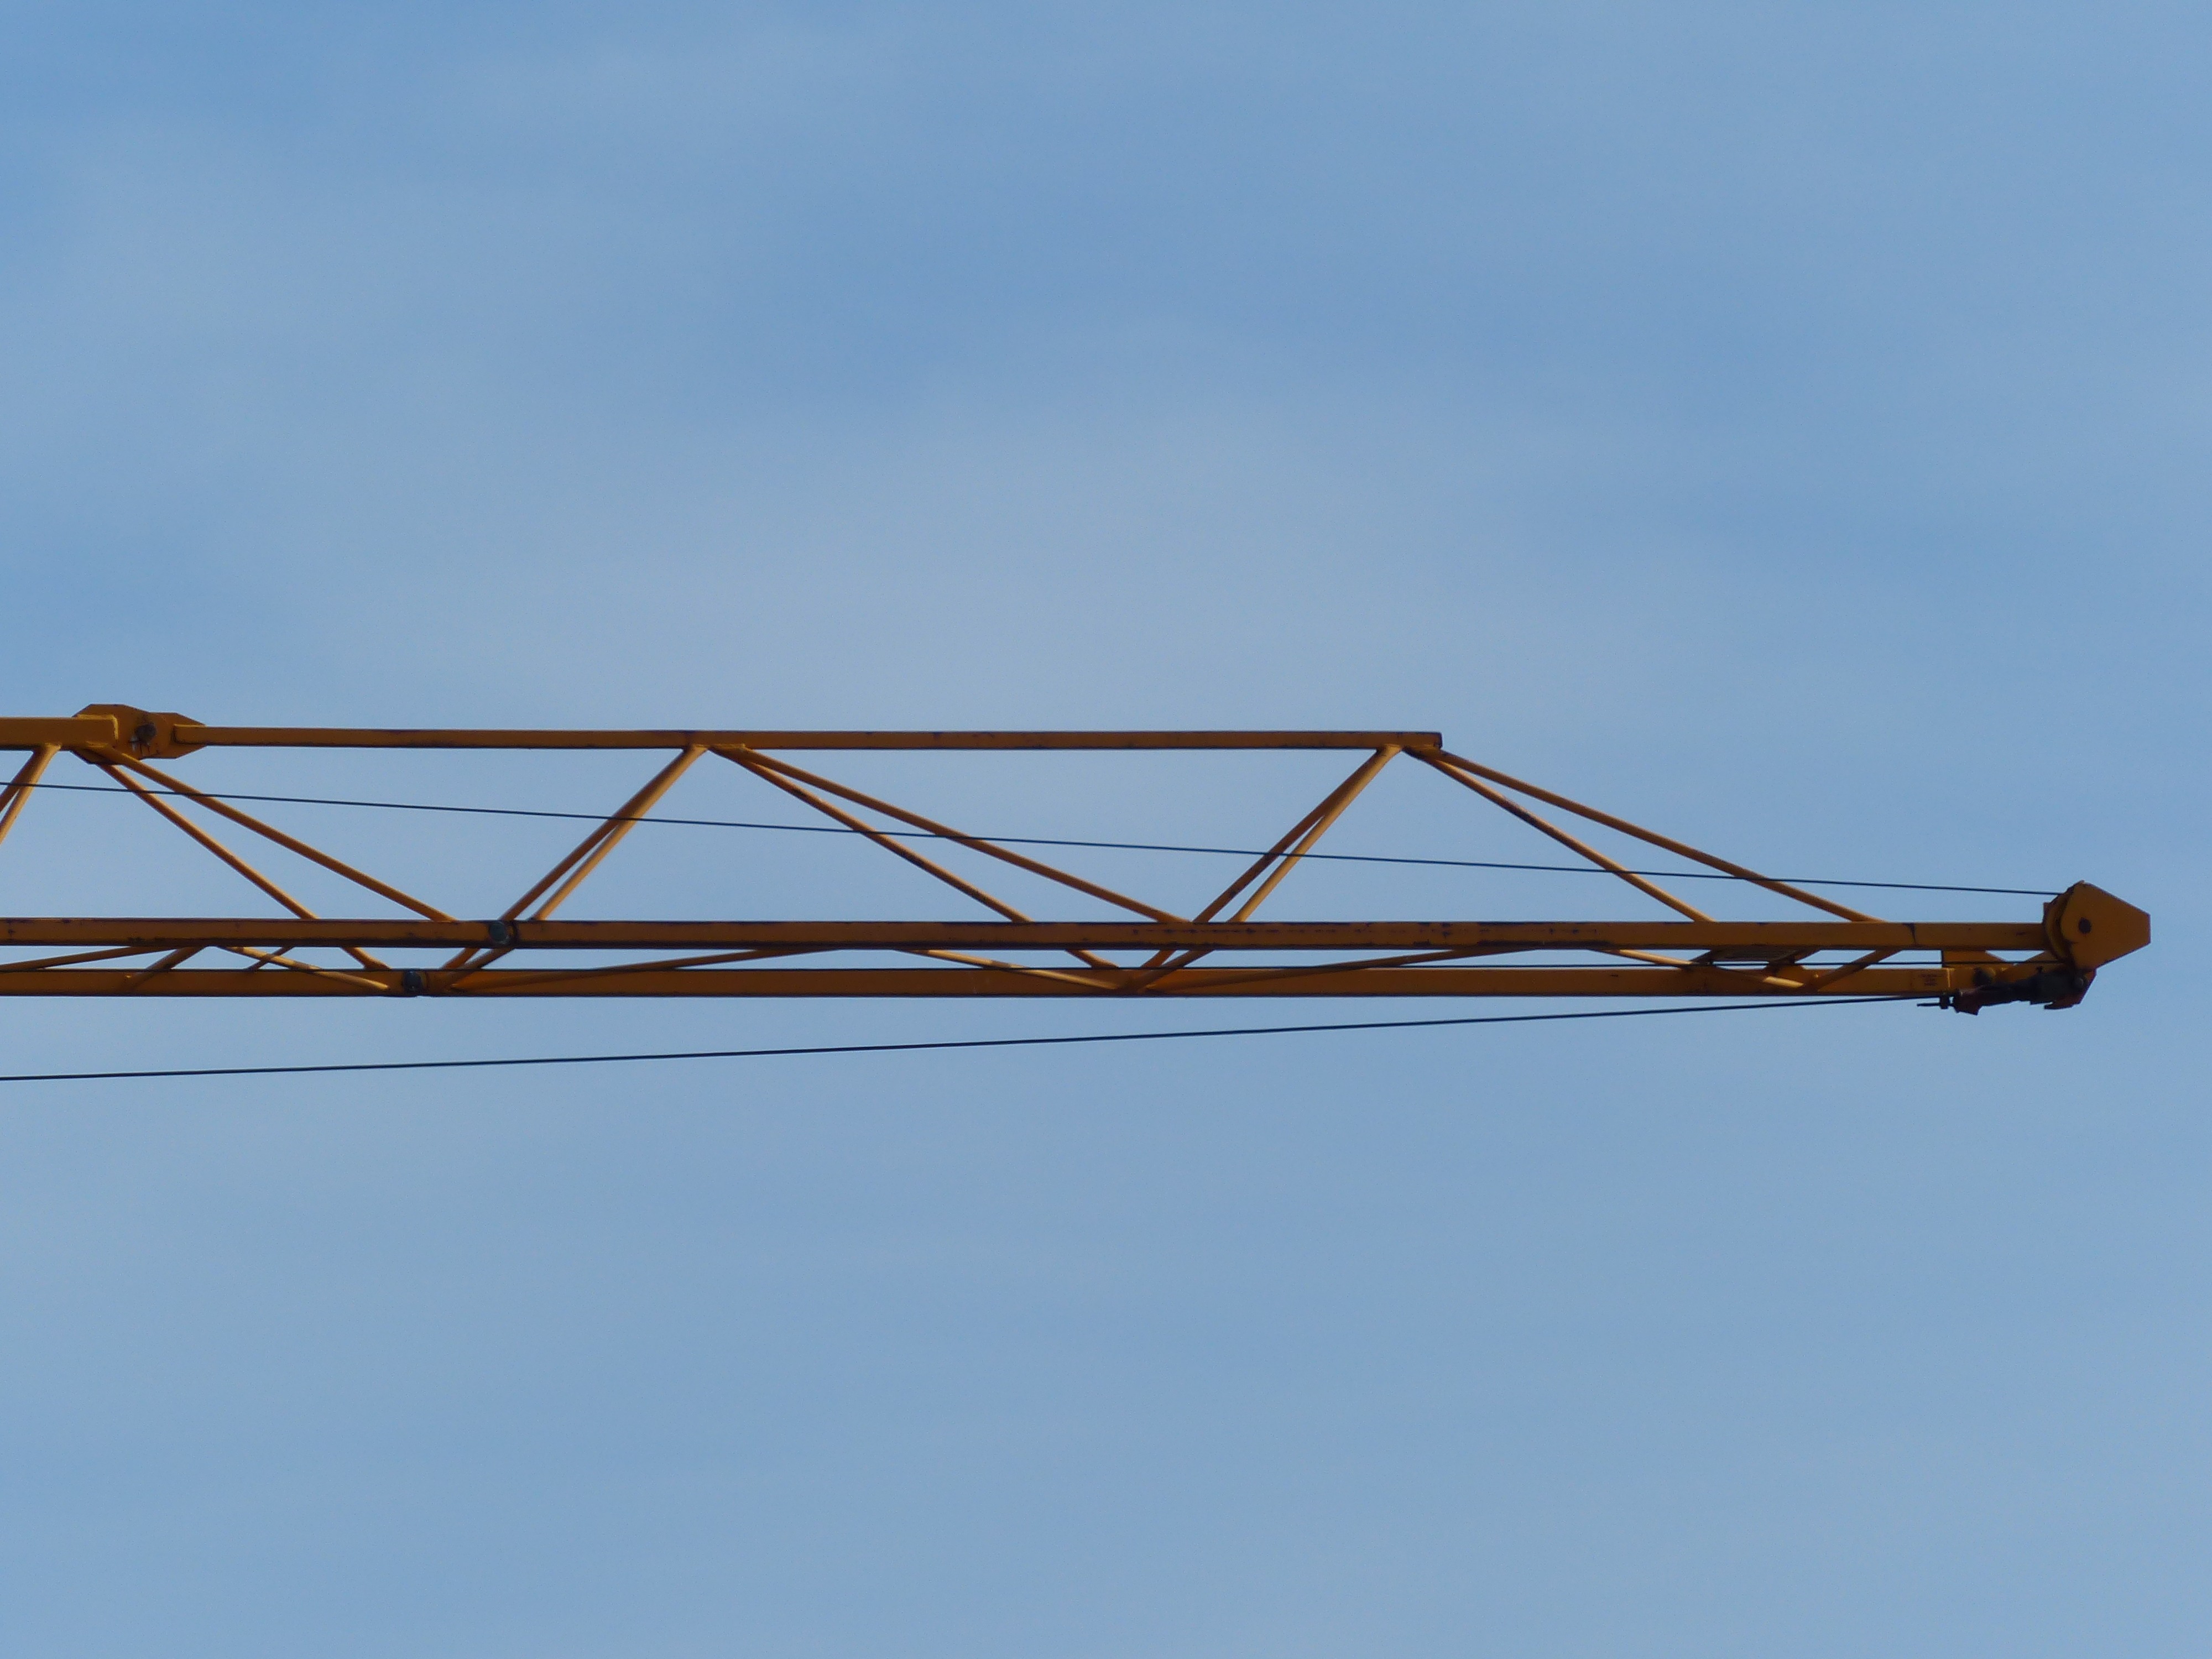
wing, sky, wind, roof, line, vehicle, mast, arm, last, build, crane, site, baukran, lift loads, crane arm, outdoor structure, overhead power line